Northern Central Railway

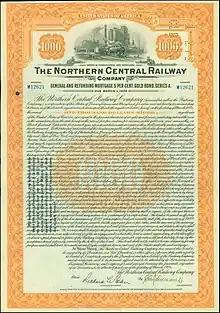
Gold Bond of the Northern Central Railway Company, issued 1. March 1924

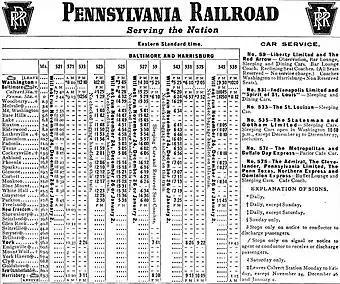

The Pennsylvania Railroad's Northern Central line was double-tracked and equipped with block signals between Baltimore and Harrisburg by World War I. The line carried heavy passenger and freight traffic until the 1950s. On-line freight included flour, paper, milk, farm products, coal, and less-than-carload shipments between such settlements as White Hall, Parkton, Bentley Springs, Lutherville, and the city of Baltimore.